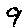
Label: 9